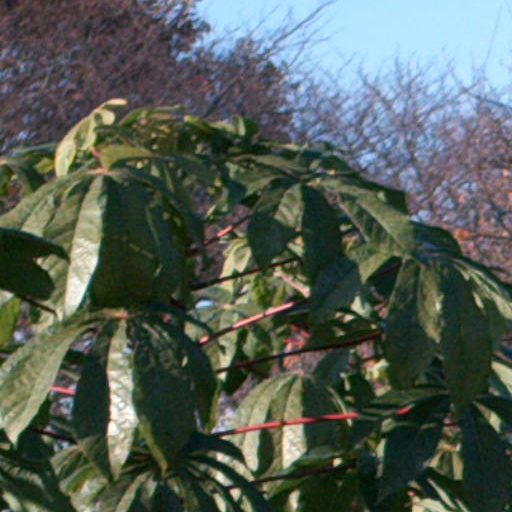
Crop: cassava